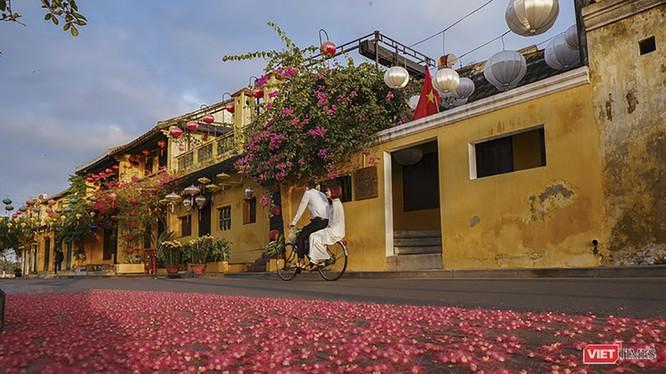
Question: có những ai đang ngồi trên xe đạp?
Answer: người nam ngồi trước và người nữ ngồi sau